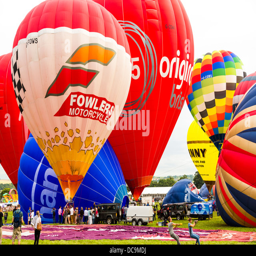
a selection of balloons inflate and prepare for lift off at the 35th balloon